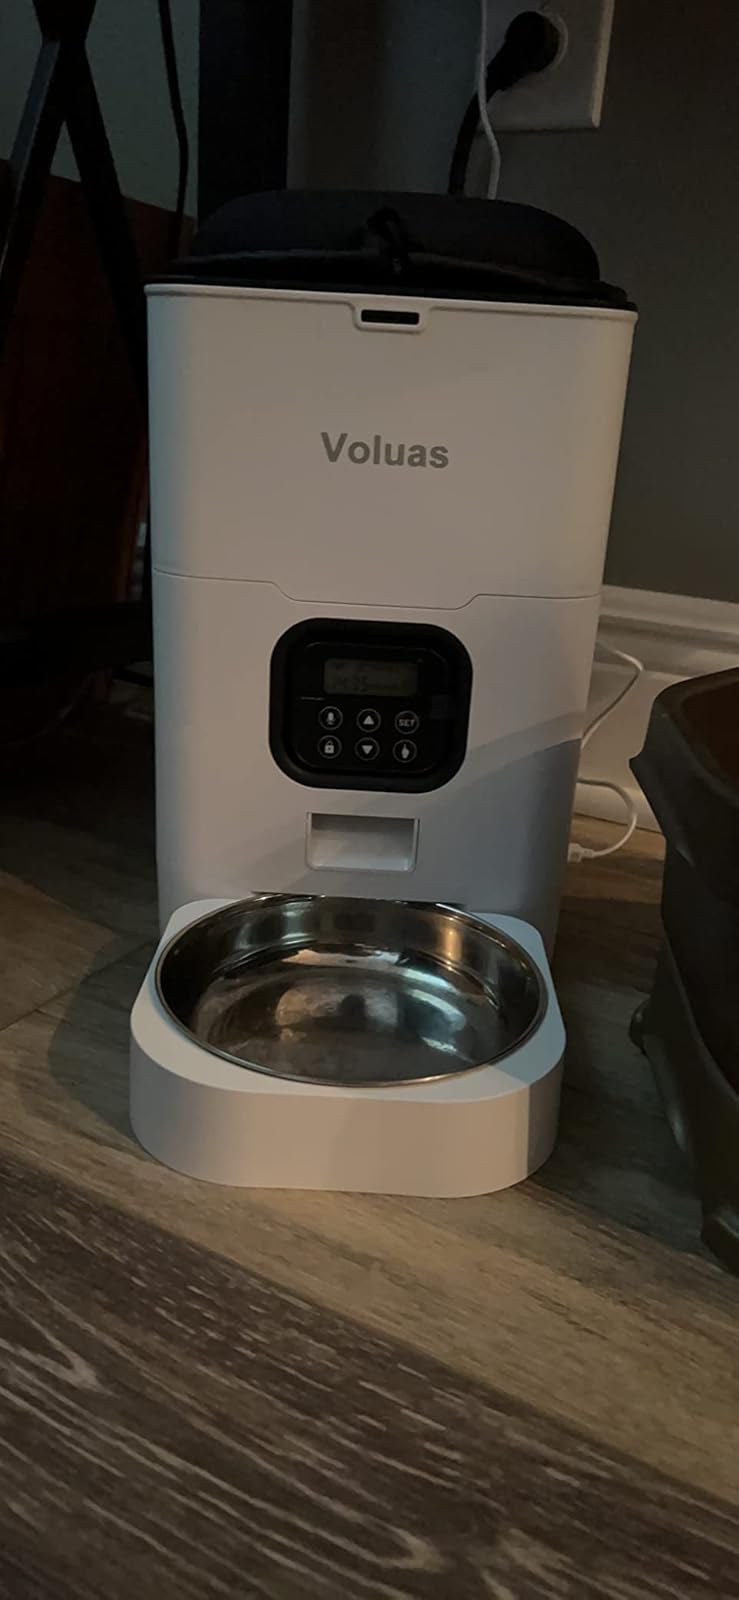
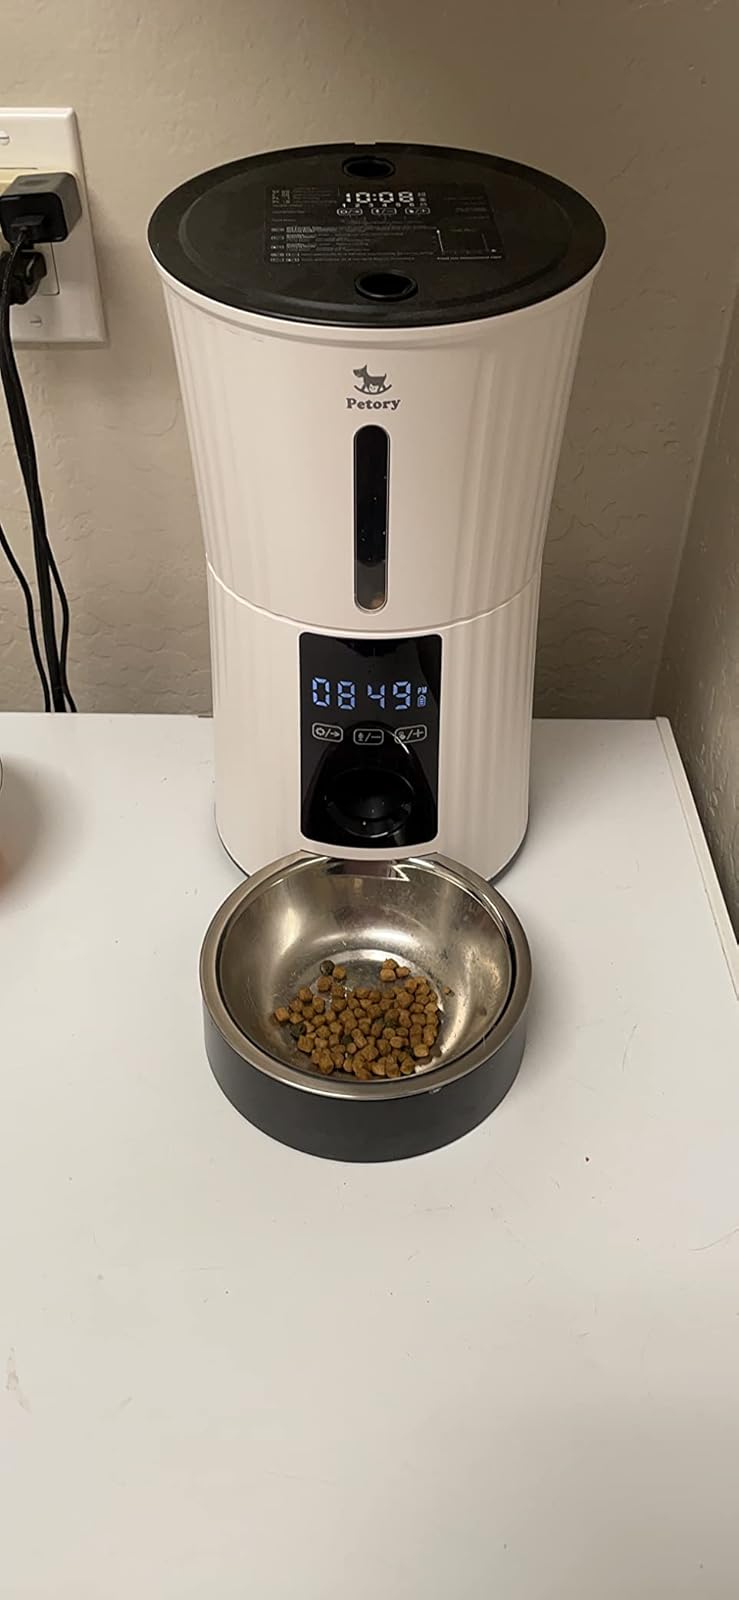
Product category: items_feeder
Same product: no